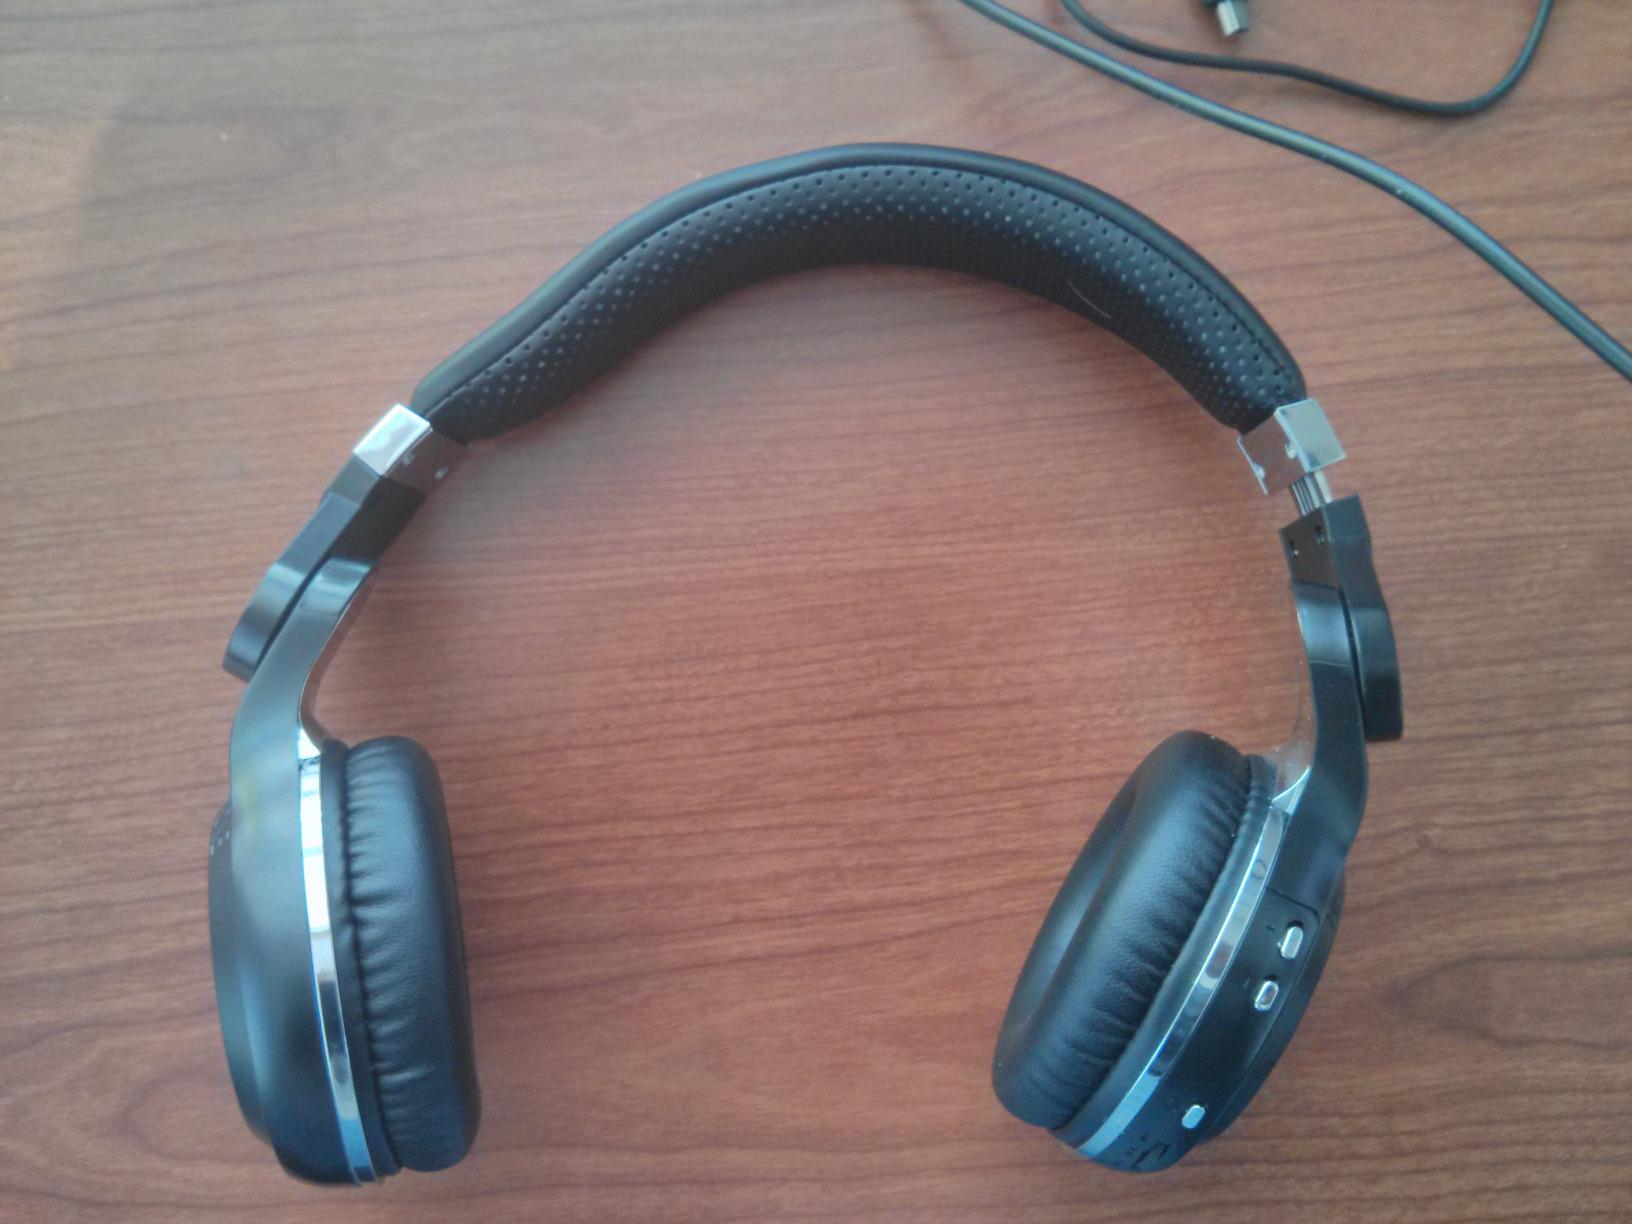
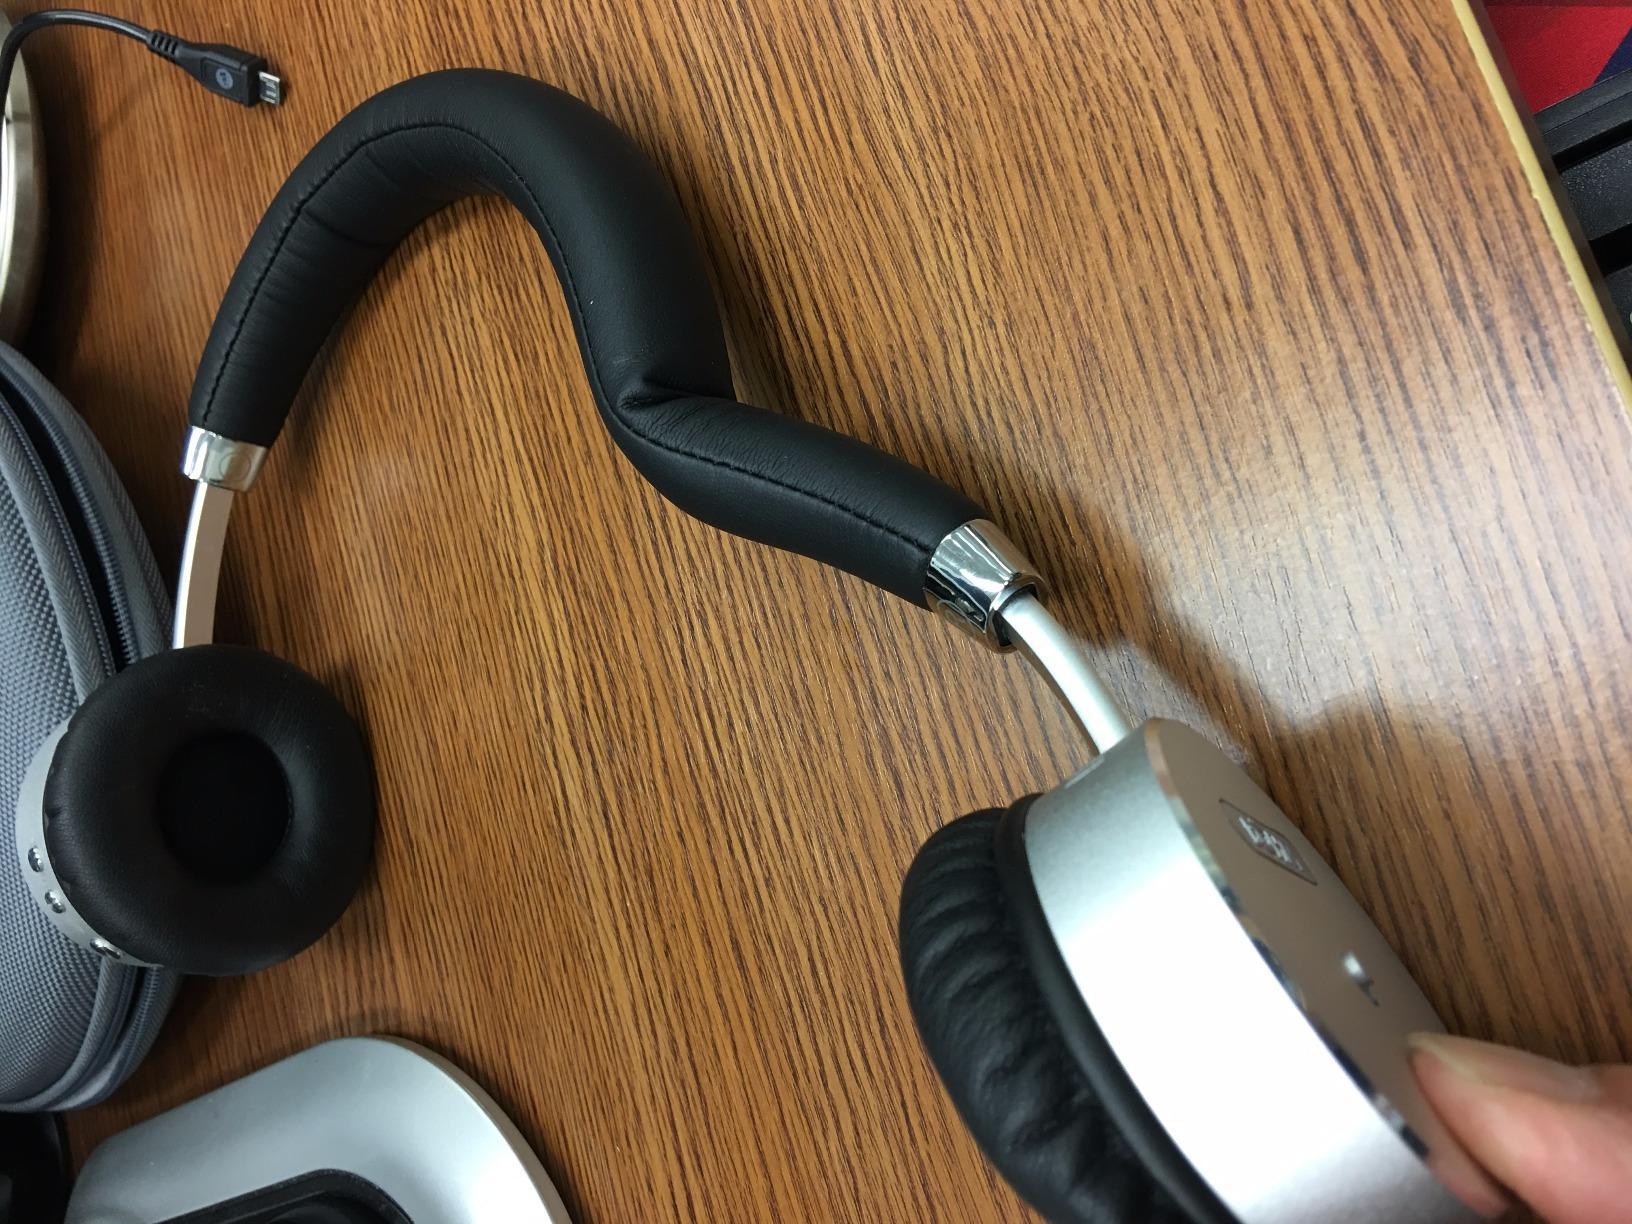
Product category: headphones
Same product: no